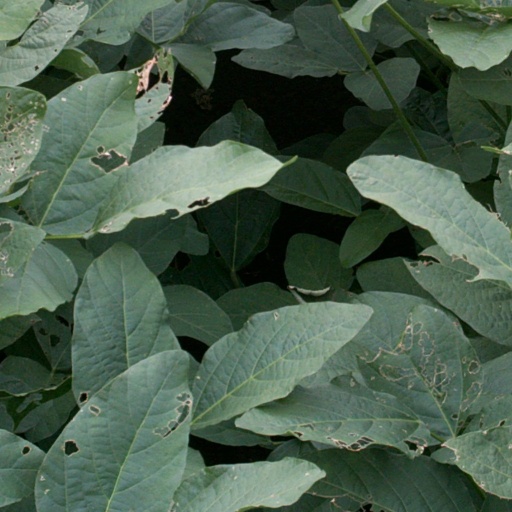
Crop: soybean